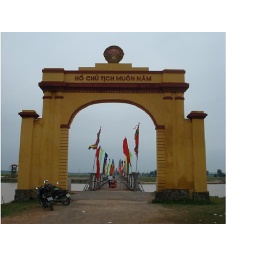
the bridge that went over the river that devided north and south vietnam in thye war